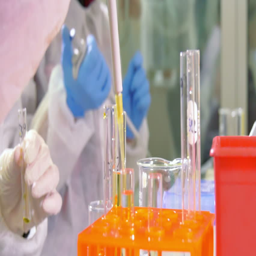
scientist working at the laboratory , close - up